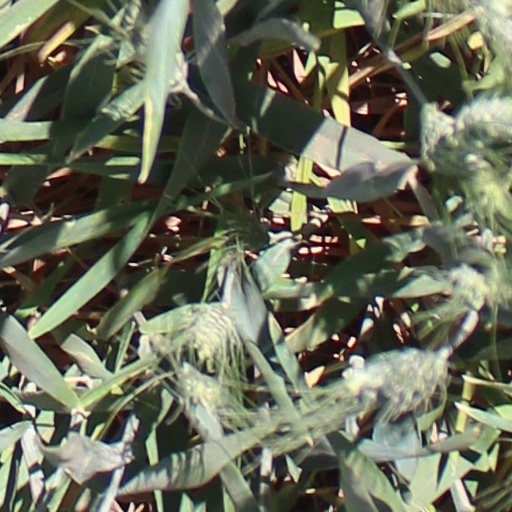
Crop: wheat